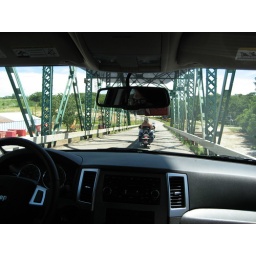
over the river and through the bridge to zachary's wedding we go